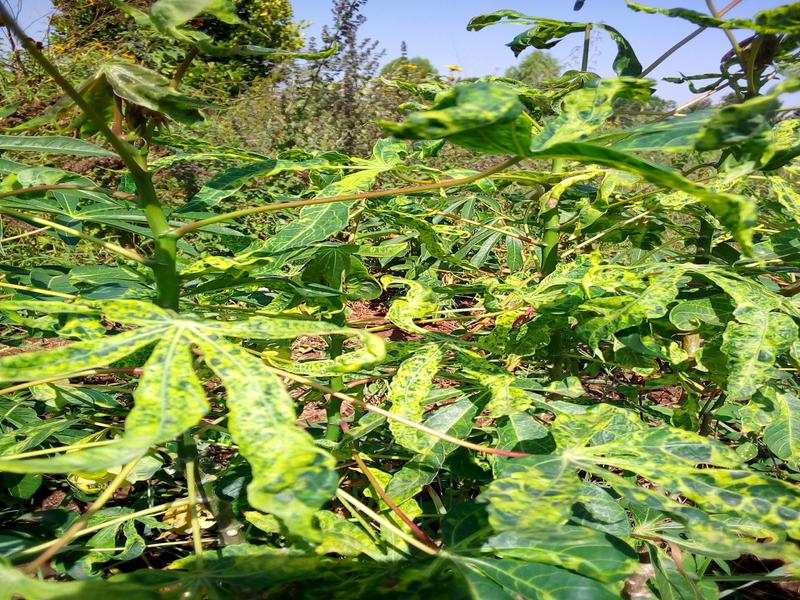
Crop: cassava
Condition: mosaic_disease